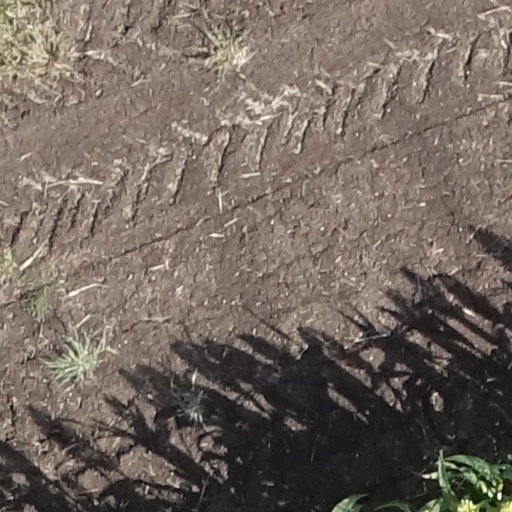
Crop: sorghum